Cambodian campaign

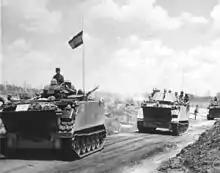
ARVN M113 APC on a road in Cambodia

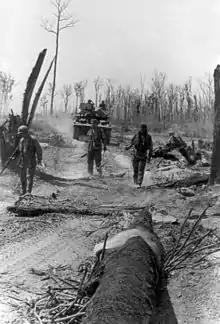
11th ACR's M551 Sheridan and mine-clearing team on a road in Cambodia

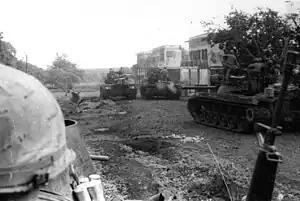
2nd Squadron, 11th Armored Cavalry, enters Snuol, Cambodia, on 4 May.

On 30 April ARVN forces launched Operation Toan Thang 42 ("Total Victory"), also labeled Operation Rock Crusher. Twelve ARVN battalions of approximately 8,700 troops (two armored cavalry squadrons from III Corps and two from the 25th and 5th Infantry Divisions, an infantry regiment from the 25th Infantry Division, and three Ranger battalions and an attached ARVN Armored Cavalry Regiment from the 3rd Ranger Group) crossed into the Parrot's Beak region of Svay Rieng Province.